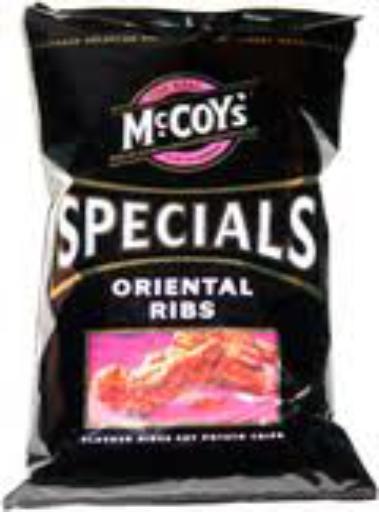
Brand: McCoys Crisps
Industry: Food